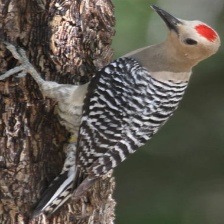
Species: GILA WOODPECKER
Scientific name: MELANERPES UROPYGIALIS